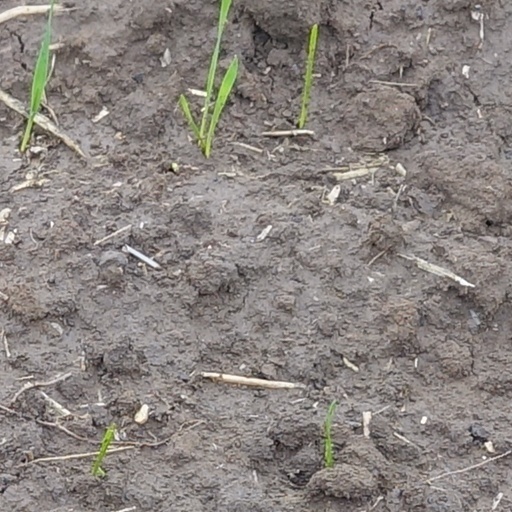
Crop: wheat